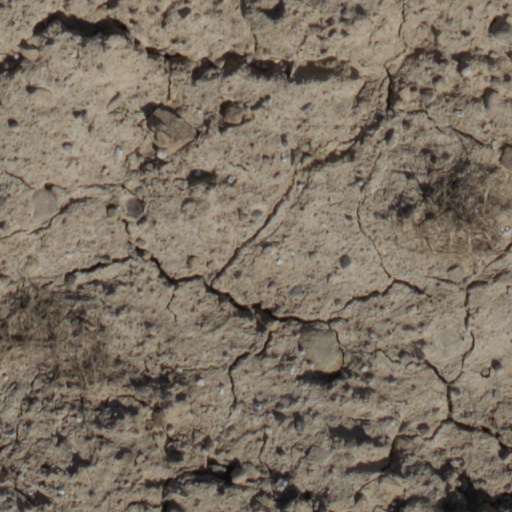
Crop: wheat